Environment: real
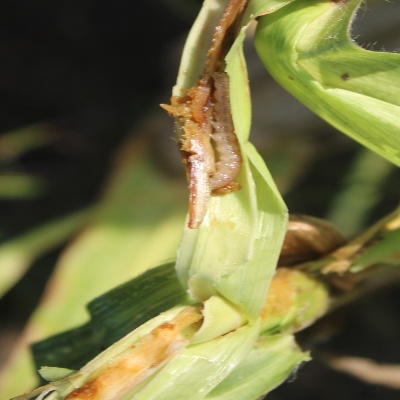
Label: fall_armyworm